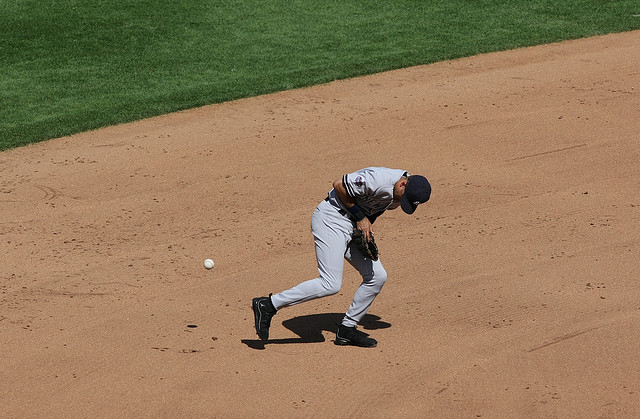
cầu thủ bóng chày đang thi đấu trên sân cát